Rona Tarin

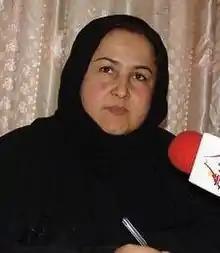
Tarin in 2007

Rona Tarin (born 1971) is an Afghan politician and women's rights activist.